Lowther Hills

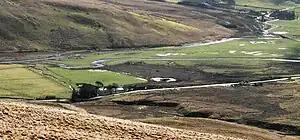
Source of the River Clyde (on the left of the picture) where the Daer Water (coming in from the top right) meets the Potrail Water (coming in from the middle of the right side), The A702 and Glenochar Farmhouse are in the foreground. Glenochar Bastle and Fermtoun are just out of the picture on the bottom right. Southern Uplands of Scotland.

Approaching Elvanfoot on the A702, Glenochar farmhouse is reached. Just to the north, there is Glenochar Bastle and Fermtoun a 17th-century settlement and fortified house. The archaeological dig which revealed this was the winner of the 1997 Pitt Rivers Award for amateur archaeologists. Also, just to the south is the source of the River Clyde which flows north through Lanarkshire and passes through the City of Glasgow. Where the Daer and Potrail Waters confluence, the River Clyde begins. The Daer Water has its head waters near Queensberry and it flows through Daer Reservoir before it meets the Potrail. The head waters of the Potrail are on the north east side of Durisdeer Hill.